Alfie Moon

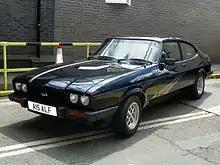
Alfie Moon's Ford Capri, on display at the "EastEnders" Meet and Greet event.

Kat returns to London, revealing that she and Alfie conned a man called Frankie Finnerty and she is now on the run. His relatives Lee and Jono Finnerty (Dylan Brown and Colin Parry) track her down but Alfie scares them off by pretending to be a CID officer, though they take most of Kat's money. Alfie and Kat have a heart to heart and it is revealed that Alfie spent six months in prison for property fraud and they tried to have a baby but he has fertility problems. Kat is not interested and tries to leave, telling him that she is pregnant and he is not the father. Alfie doubles the remainder of Kat's money in a bet and promises to stop scamming and get a proper job. Kat gives him 24 hours. He uses Kat's money and uses it to rent The Queen Vic from Phil Mitchell (Steve McFadden). Kat is angry and demands he get the money back as they need a regular income. Instead, he sets up an illegal drinking den in the cellar and they move into Kim Fox's (Tameka Empson) caravan on the Square.